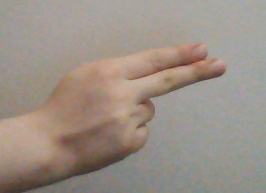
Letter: ain